LET L-13 Blaník

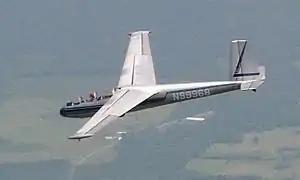
Penn State Soaring Club L-13 flying over State College, Pennsylvania, showing forward-swept wing

The L-13 Blaník is a two-seater trainer glider produced by Let Kunovice since 1956. It is the most numerous and widely used glider in the world. In United States Air Force Academy service, it is designated TG-10C and was used for basic flight training up to 2012.